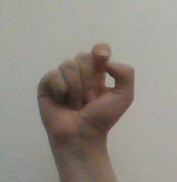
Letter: fa